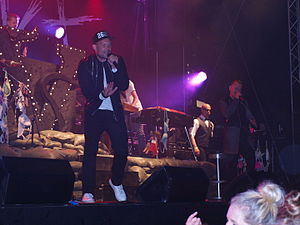
Suspekt (gruppe) / Samarbejde
Suspekt under koncerten Studierock i Kolding, 4. september 2015
Suspekt under koncerten Studierock i Kolding, 4. september 2015
Suspekt er en dansk rapgruppe, som består af de tre medlemmer Bai-D, Orgi-E, Rune Rask. Alle tre er opvokset i Albertslund. Gruppen er et af de bedst kendte navne i dansk hiphop, og har modtaget positive anmeldelser, specielt for deres albums 'Prima Nocte', 'Elektra', 'V', '100% Jesus' og 'Sindssyge Ting'.